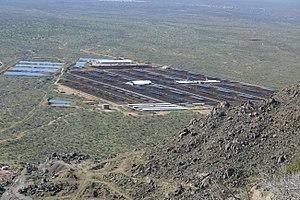
Les feed-lots désignent à la fois les parcs d'engraissement industriels et intensifs de bovins, et l’activité qui y est pratiquée. Les feed-lots sont historiquement typiquement présents en Amérique du Nord. Ils se sont aussi développés dans d'autres pays ayant misé sur l'exportation de viande : Afrique du Sud, Argentine, Australie et Brésil. Plus rarement ce terme désigne des installations d’engraissement d’autres animaux.